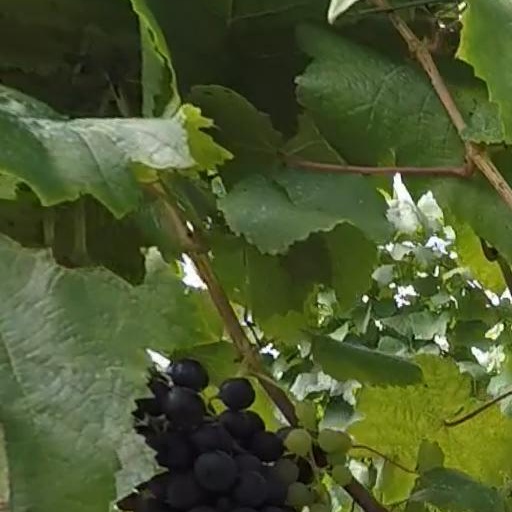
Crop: grape